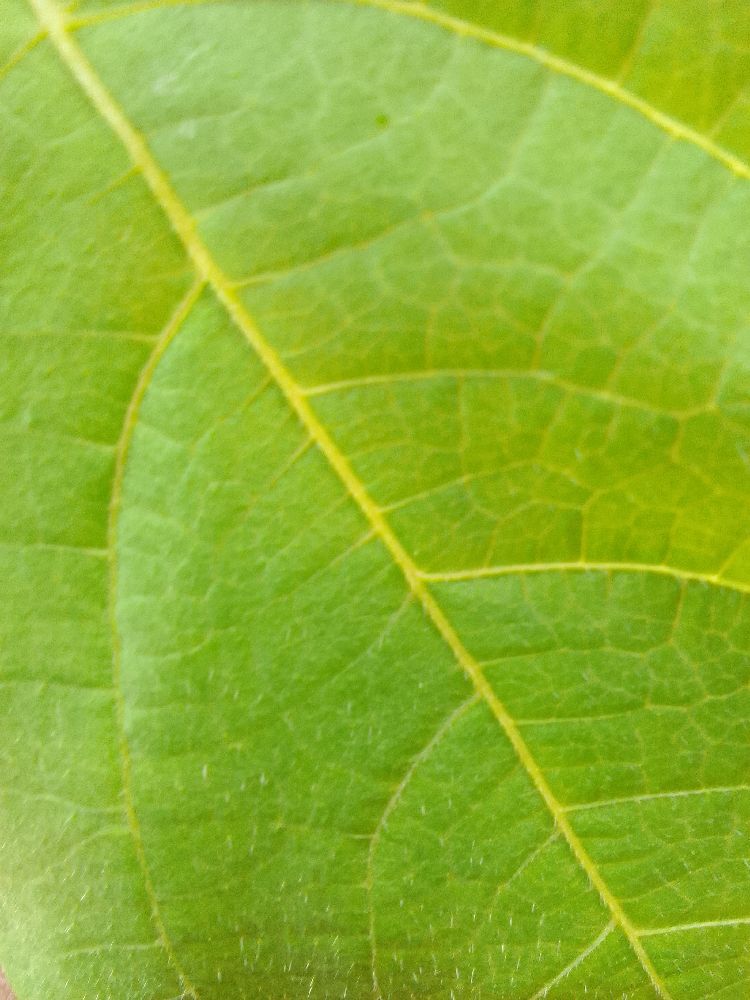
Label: healthy